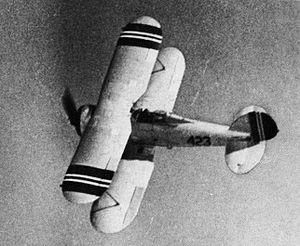
La Luftforsvaret désigne la force aérienne royale de Norvège. Elle fut créée, comme branche séparée des forces armées norvégiennes, le 10 novembre 1944. La force de paix RNoAF est constituée d'environ 1 430 employés. 600 membres servent également comme réservistes. En cas de mobilisation, la RNoAF a la capacité de réunir 5 500 personnes supplémentaires.